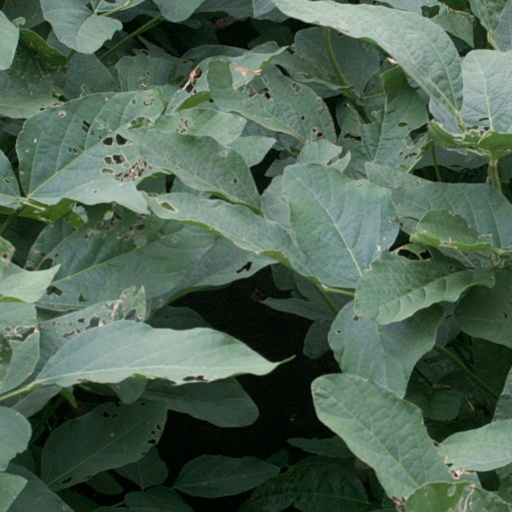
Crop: soybean